King Edward VII Memorial

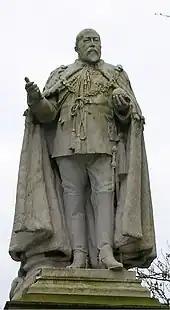
The statue in Highgate Park in 2007, before restoration

The King Edward VII Memorial is a sculpture in memory of King Edward VII, relocated from Highgate Park to Centenary Square, Birmingham, England.